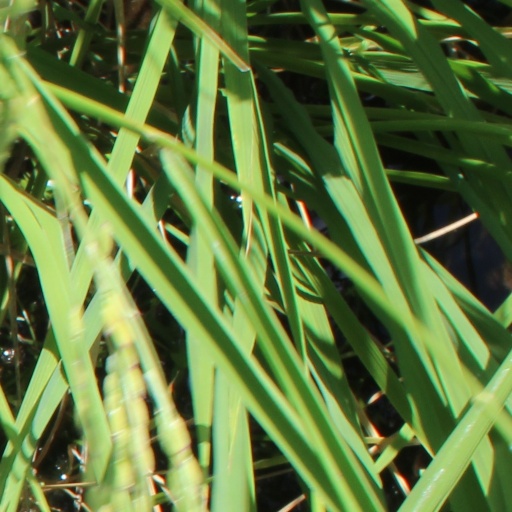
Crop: rice